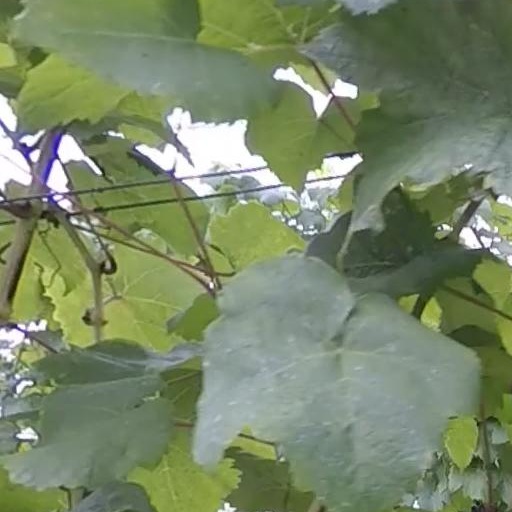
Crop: grape